Carl Fischer Music

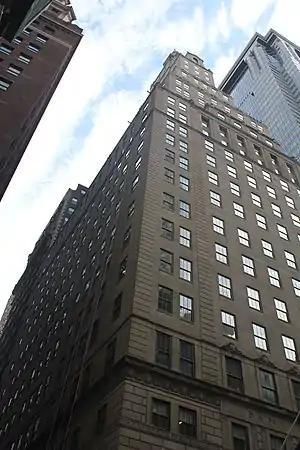
48 Wall Street, the current headquarters of Carl Fischer, LLC since 2021.

The 2000s saw the launch of the "Performance Series" for school concert band and string orchestra. The "Series" features original works and arrangements organized by grade level for directors' ease of use. In 2008, BriLee Music joined the Carl Fischer choral catalog. Carl Fischer Music continues to release enhanced editions of essential methods, such as the "Wohlfahrt Violin Studies" and the "Rose Studies for Flute and Clarinet".